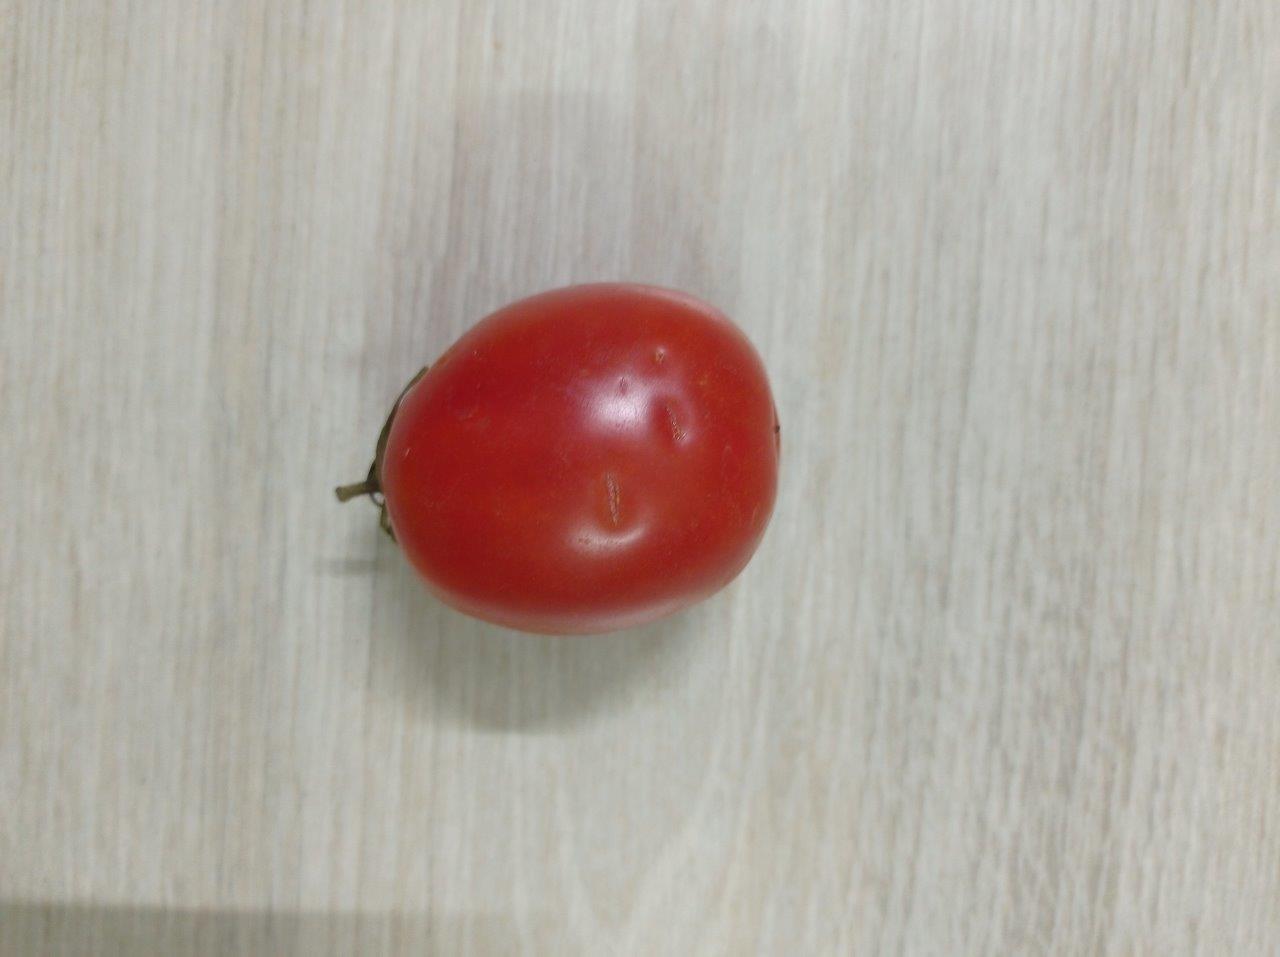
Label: Fresh